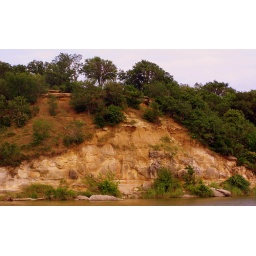
Picture of a cliff face near Mom and Dad's house on Lake Worth